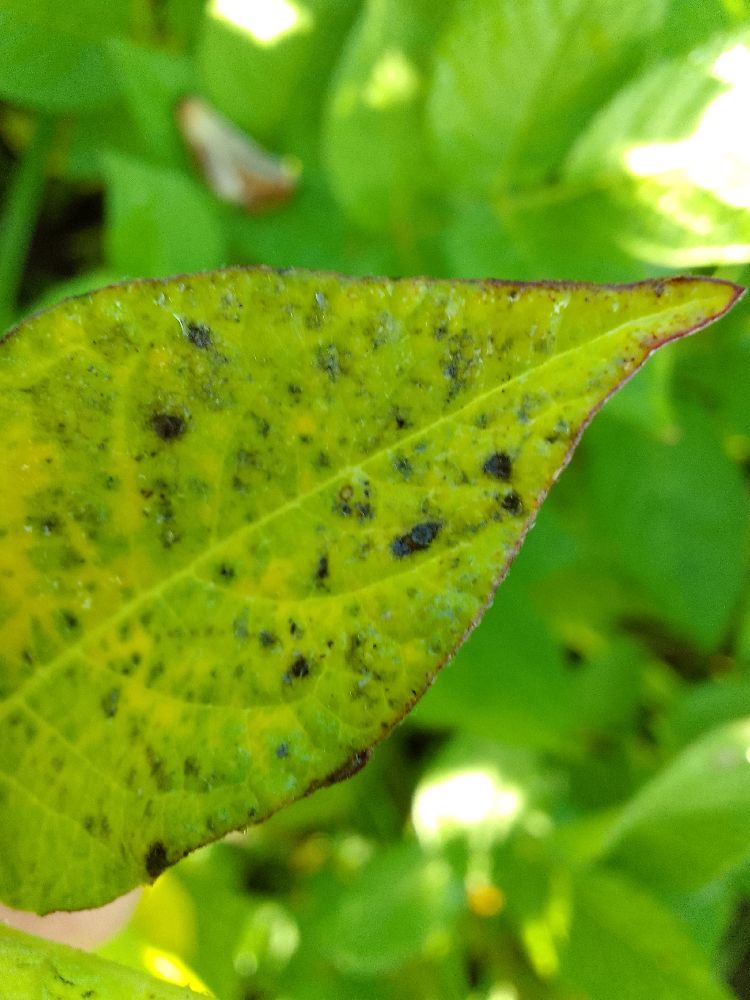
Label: Early blight